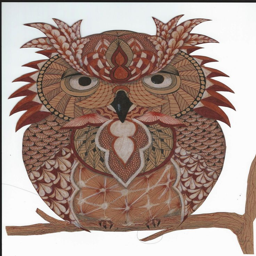
did i mention i love animal ? these are tangled using templates from person .